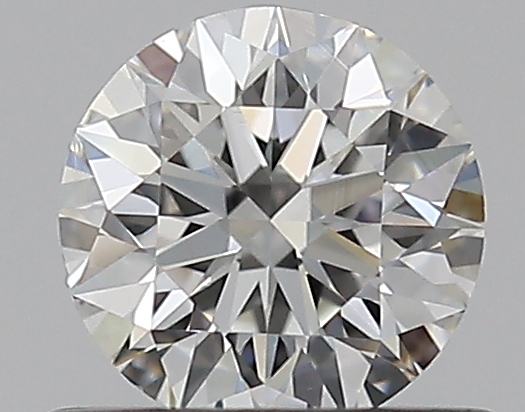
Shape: round
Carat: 0.5
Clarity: VS1
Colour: F
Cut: EX
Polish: EX
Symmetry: EX
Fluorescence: N
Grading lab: GIA
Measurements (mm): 5.06 x 5.09 x 3.17